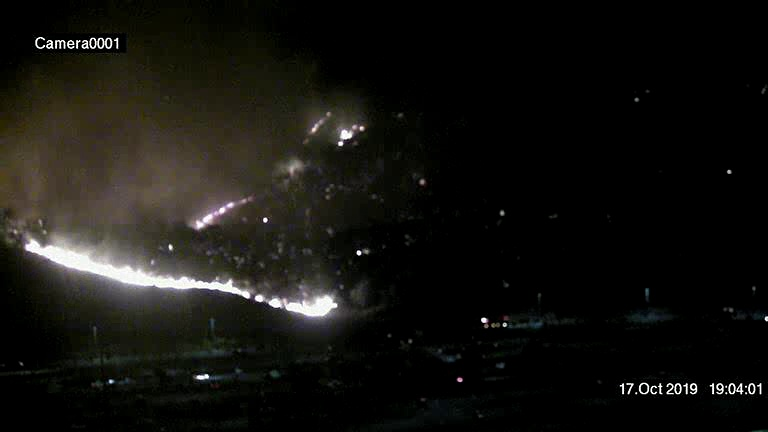
Fire: yes
Smoke: yes